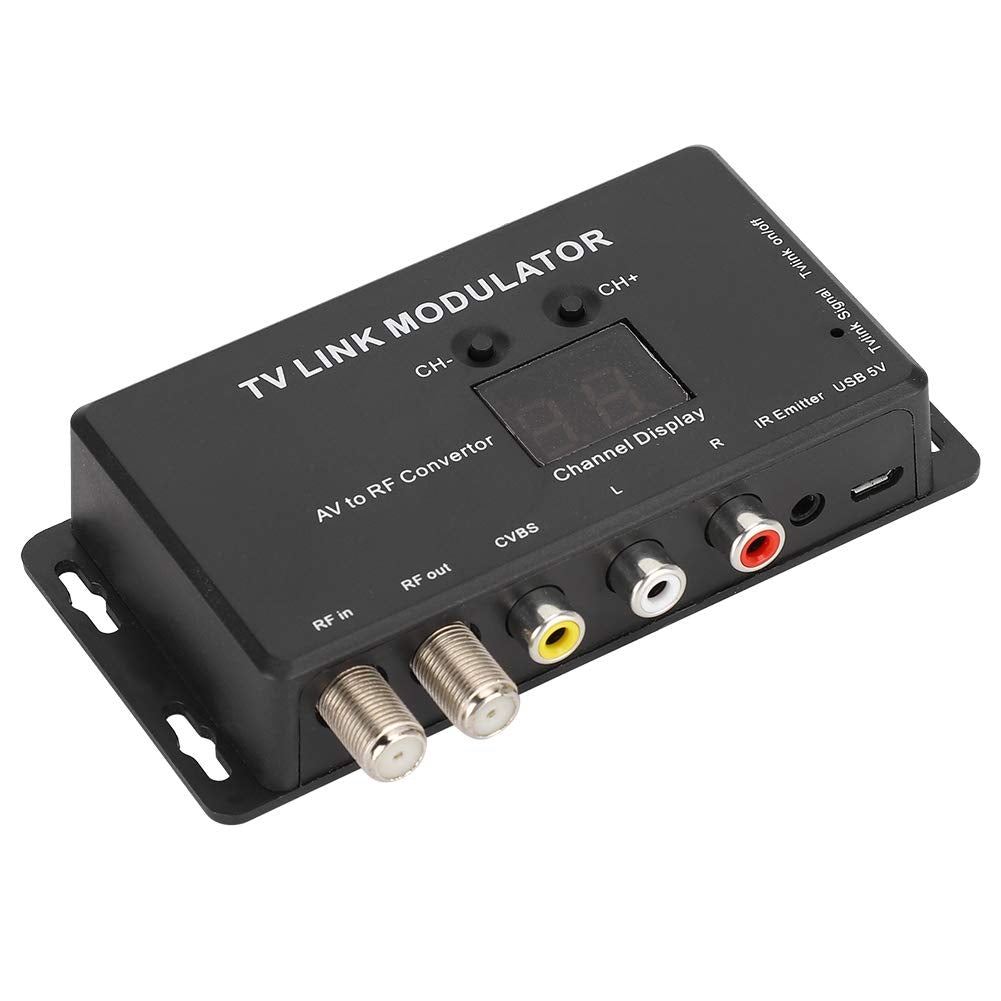
TV Link Modulator UHF Modulator, AV to RF Converter with Channel Display USB Plug and Play, Mini TM70 UHF Digital Modulator AV to RF Converter IR Extender Support PAL NTSC
TV Link Modulator UHF Modulator, AV to RF Converter with Channel Display USB Plug and Play, Mini TM70 UHF Digital Modulator AV to RF Converter IR Extender Support PAL NTSC Features: 1. UHF modulator, PAL optional, cost effective for your own local CATV system. 2. Compatible with set-top box and other A/V sources, more reliable to use. 3. Designed with adjustable audio and video output level, and optional output channel. 4. Simple appearance design, exquisite workmanship, making you fondle admiringly. 5. Adopt high quality material, sturdy and durable, and you can use for a long time. Spec: Item Type: Modulator Condition: 100% brand new Material: Plastic Color: Black Rated Voltage: USB5V Rated Power: 1W Rated Frequency: 50Hz Remote Frequency: 38KHz/56KHz Remote Distance: ≥10m Default Factory Settings: Channel 21 (471.25mhz), PAL/I/38KHz Power Consumption: USB5V @ 400mA Operating Temperature: 0℃ ~ + 40℃ PackageList: 1 x Modulator 1 x USB Cable 1 x Signal Receiving Cable 1 x User Manual Product Features [Practical Economic TV Modulator]: This is a pretty practical TV Link Modulator UHF Modulator, it helps connect TV antenna and TV, it adopts quality electronic components, which can achieve quick stable signal transmission, allows you to have a better experience watching TV [Simple Convenient Usage]: It is quite simple and convenient to use this AV to RF Converter, it is powered with USB cable which is convenient for plugging and using, and it comes with digital channel display that is easy to read and convenient for adjusting audio/video output level and channel, also compact size will not take up much of space and allows you to easily place on TV top [Quality Reliable]: This Mini TM70 UHF Digital Modulator is made of quality thick plastic and electronic components, which has high hardness and wear resistance, and has great resistance against shock and impact, hard to break or damage, durable and reliable to be used for a long life [Wide Application]: This is a great practical Digital Modulator AV to RF Converter, can help connect antenna and TV and achieve easy operation and has quick stable signal to improve watching experience, can be widely used for home, dormitory, hotel etc. [Satisfactory Guarantee]: We are a customer oriented company that is dedicate to provide best product and fast service, if you have any problems with this product you can free to contact us and we will help solve the problem for you as soon as possible
Brand: Yosoo Health Gear
Category: Electronics > Components > Modulators